Linda Fratianne

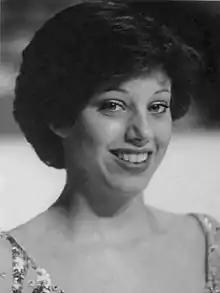
Fratianne in 1980

After the 1980 Winter Games, Fratianne turned professional and, at the 1980 World Figure Skating Championships, won the bronze medal behind Anett Pötzsch and Dagmar Lurz from West Germany.